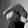
ASL letter: Q